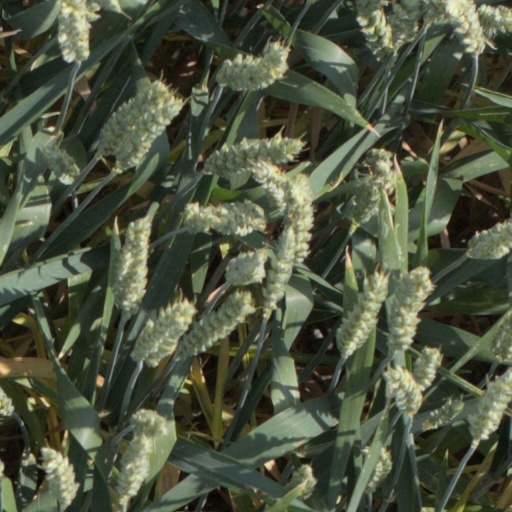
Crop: wheat